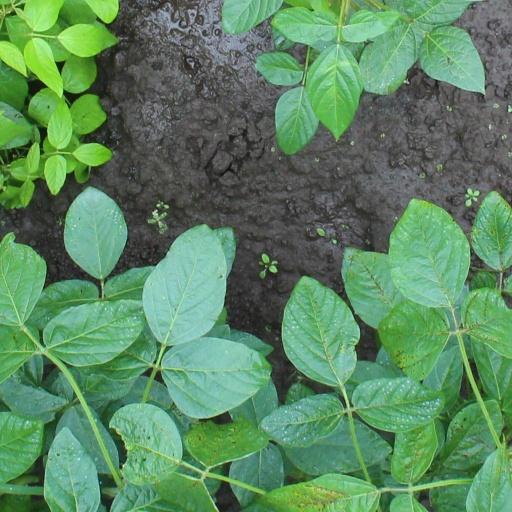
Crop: soybean